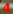
Number: 4